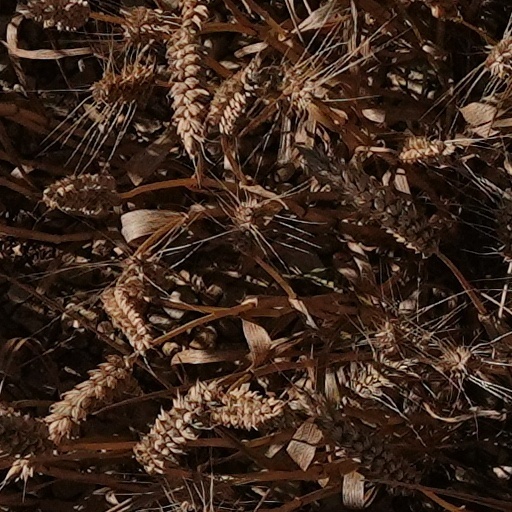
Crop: wheat